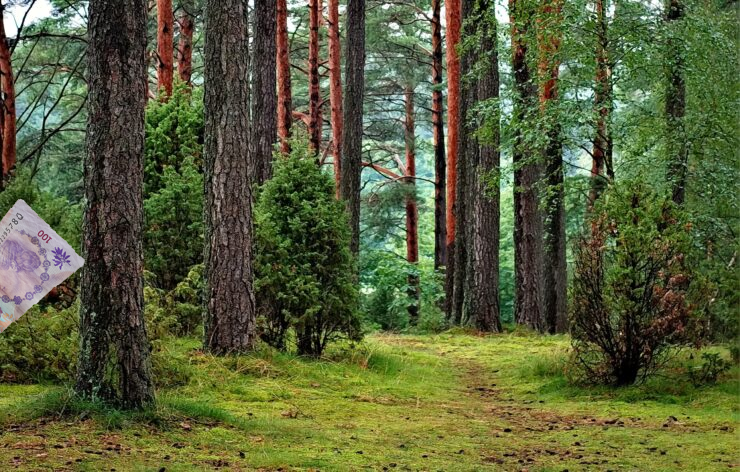
Denominación: 100